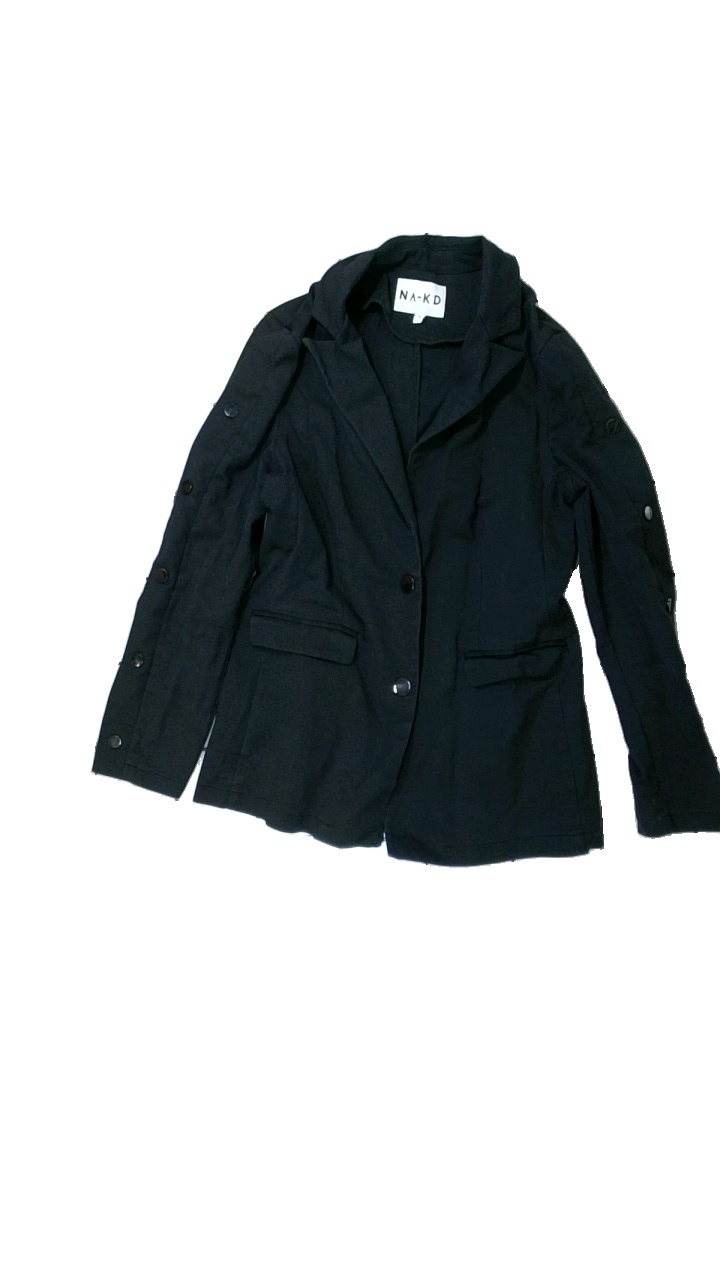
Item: Blazer (Ladies)
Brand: Na-kd
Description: svart kavaj, urtvättad
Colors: Black
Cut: Regular
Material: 51% nylone 49% cotton
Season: All
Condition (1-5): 2
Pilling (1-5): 2
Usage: Export
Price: <50